Kakar caretaker government

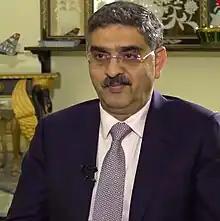

The Kakar caretaker government was the Pakistani caretaker federal cabinet and government led by Anwaar ul Haq Kakar that was sworn into office on 17 August 2023.